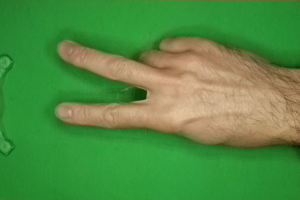
Label: scissors